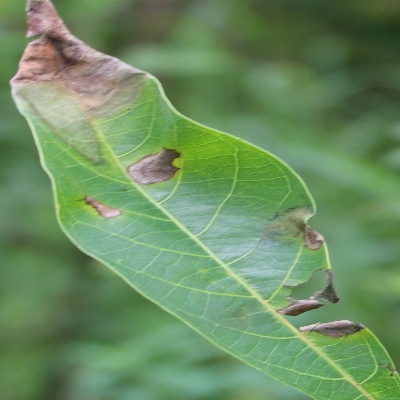
Crop: Cassava
Condition: bacterial blight